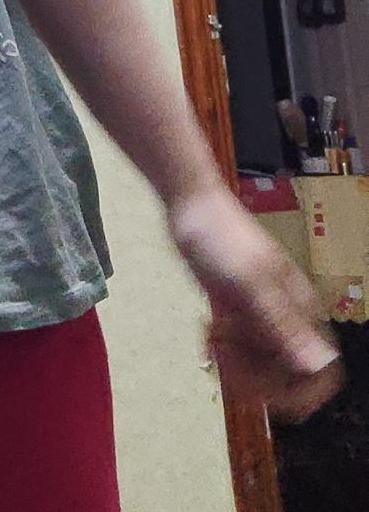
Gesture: no_gesture